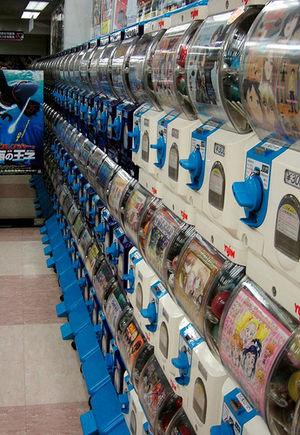
Au Japon, un gashapon ou gachapon est à la fois une machine à pièces distribuant des jouets, et les jouets qu'elle distribue.